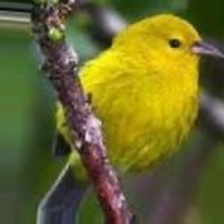
Species: ANIANIAU
Scientific name: MAGUMMA PARVA